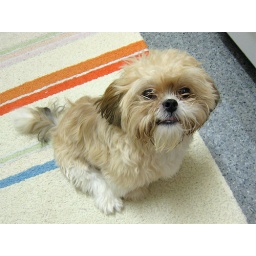
About to take a bath in the kitchen sink.